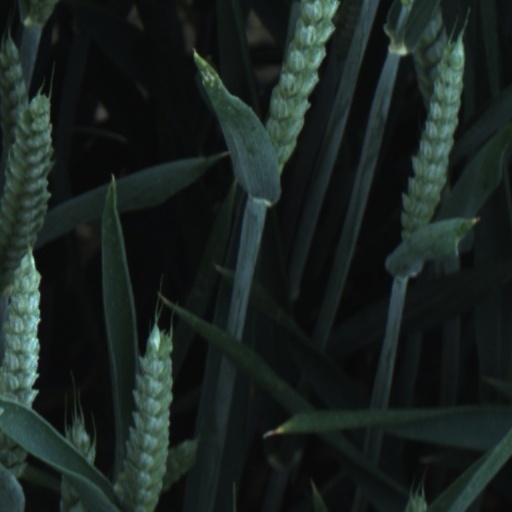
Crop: wheat